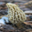
Label: mushroom